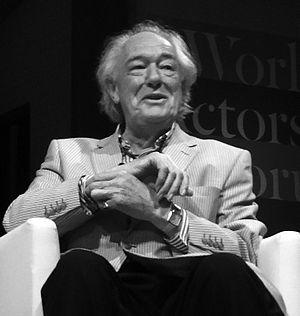
Michael Gambon est un acteur irlandais, né le 19 octobre 1940 à Dublin.
Albus Dumbledore est un personnage fictif créé par la romancière britannique J. K. Rowling. Il apparaît dans la série romanesque Harry Potter et dans la série de films Les Animaux fantastiques, deux histoires issues du monde des sorciers.